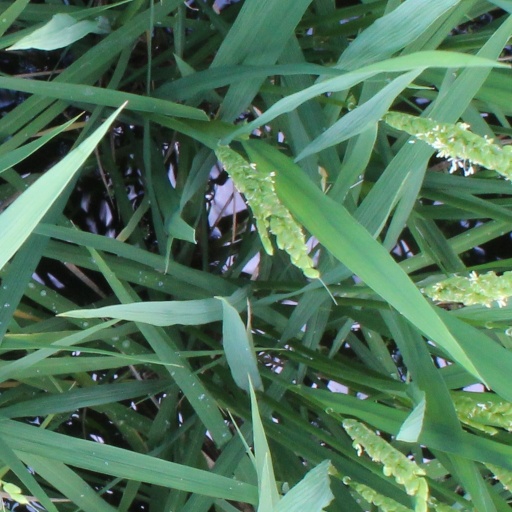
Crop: rice